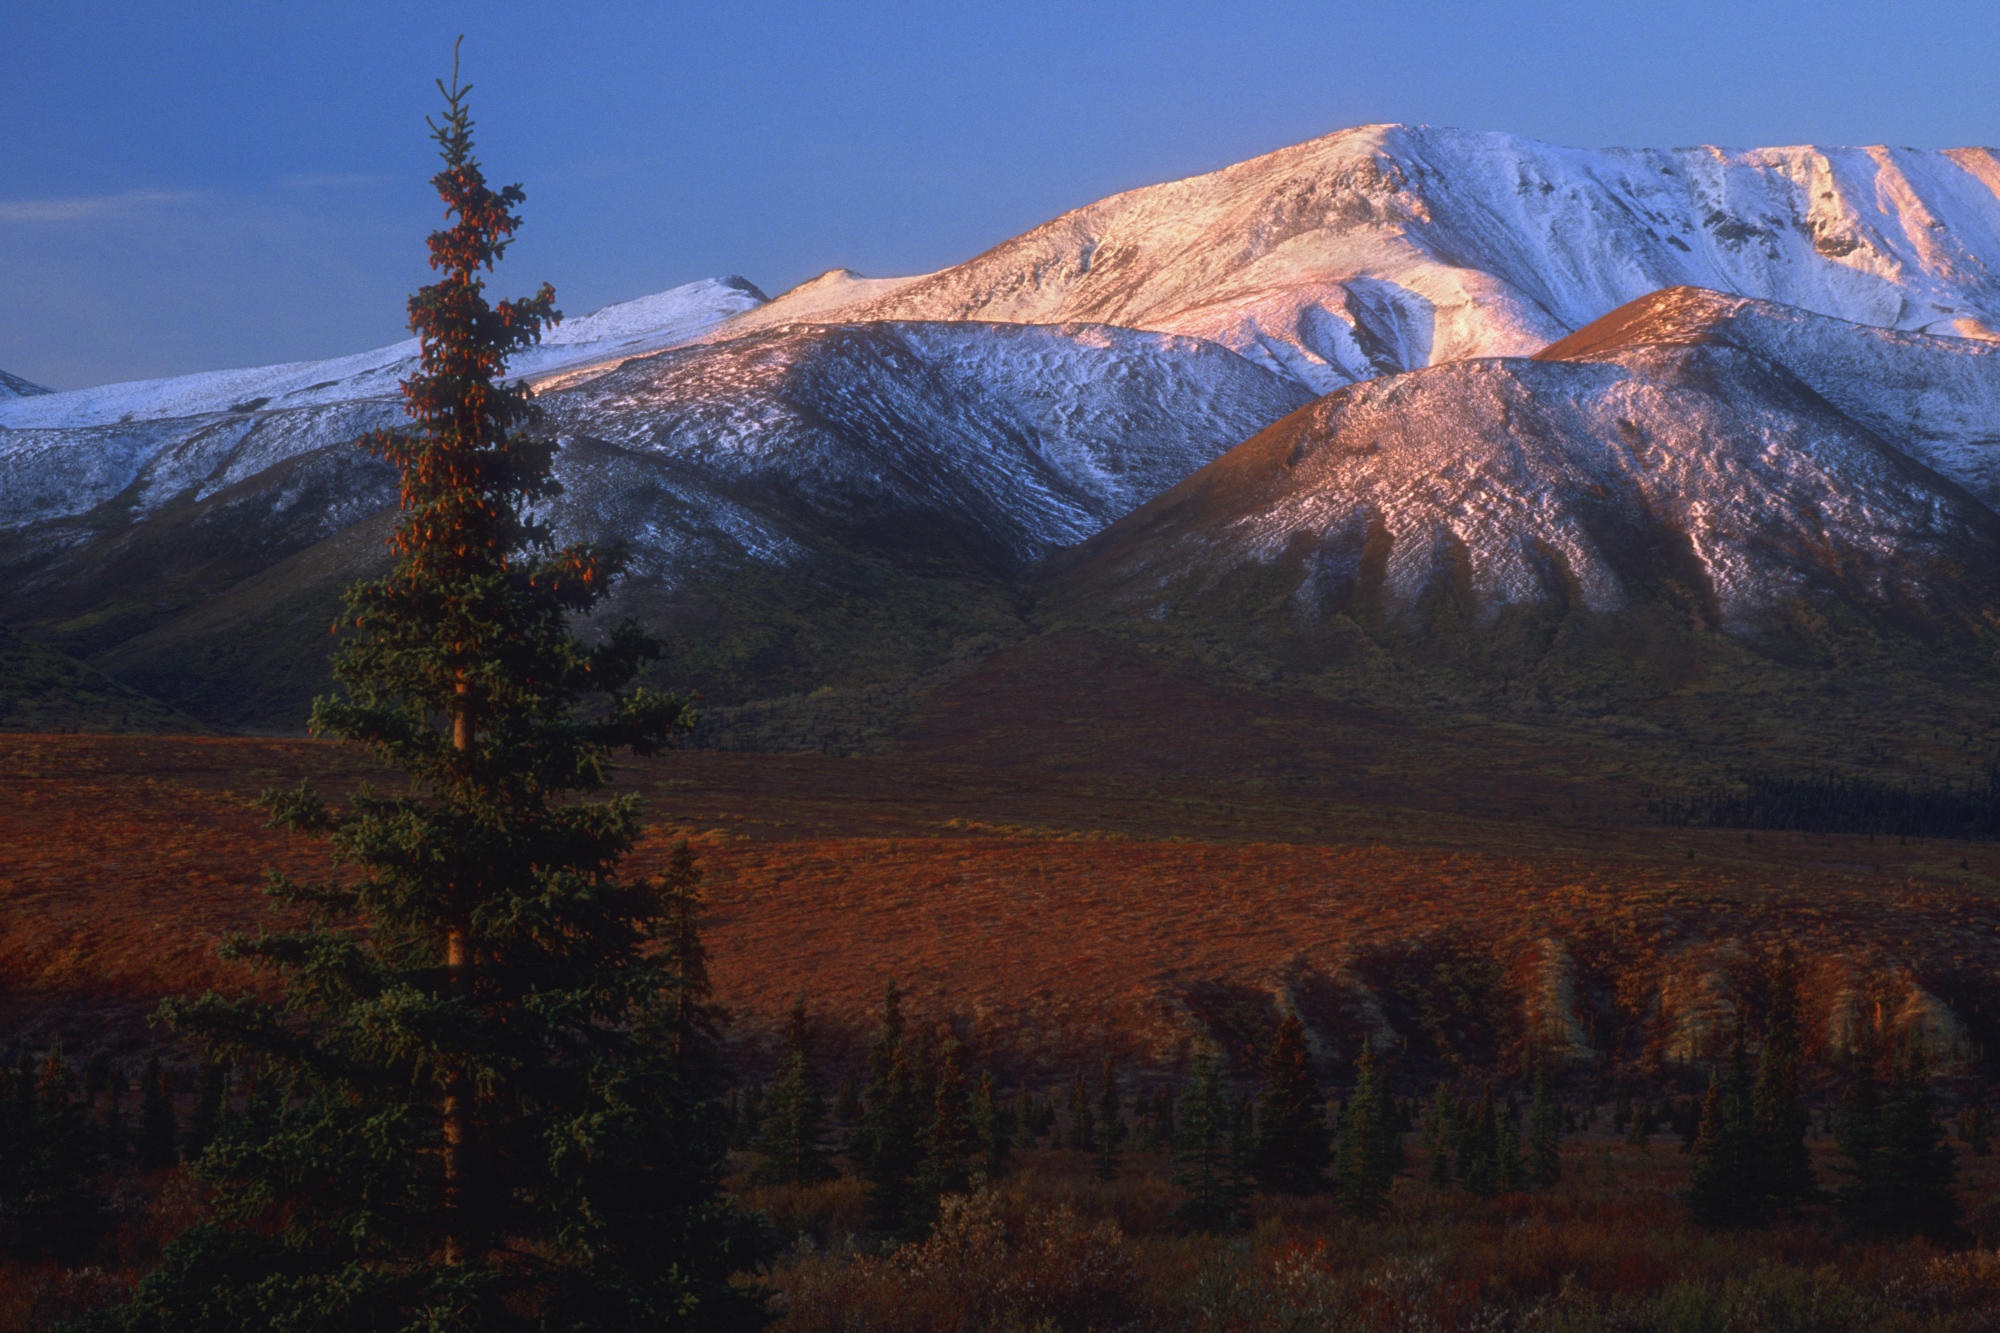
beach, landscape, tree, nature, forest, sand, horizon, wilderness, mountain, cloud, sky, sunrise, morning, hill, dawn, valley, mountain range, autumn, tourism, national park, season, ridge, plateau, mar, vista, fell, beira mar, landform, geographical feature, atmospheric phenomenon, mountainous landforms